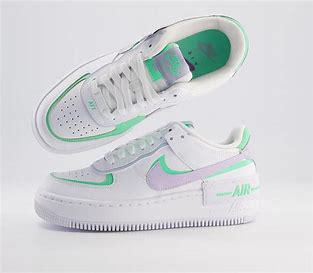
Brand: Nike
Model: Air Force 1 Shadow